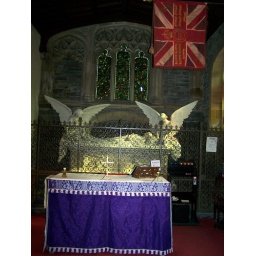
Stanley chapel designed by Gilbert Scott with tree of life Morris window